List of birds of Namibia

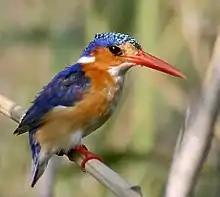
Malachite kingfisher

Kingfishers are medium-sized birds with large heads, long pointed bills, short legs, and stubby tails.